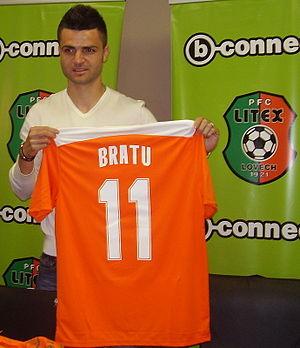
Florin Bratu est un ancien joueur international, et désormais entraîneur de football roumain.